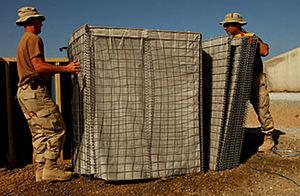
Hesco bastion désigne à la fois un gabion moderne utilisé dans la lutte contre les inondations et comme fortification militaire et le nom de la société britannique qui a développé ce gabion. Il est composé d'un conteneur en treillis métallique repliable et doublé d'une toile lourde et résistante. Il est utilisé comme digue temporaire à semi-permanente ou comme barrière contre le souffle des explosions ou le tir d'armes légères. Dispositif l'un des moins vantés de l'économie de guerre, il est utilisé sur presque toutes les bases militaires américaines en Irak ainsi que sur les bases de l'OTAN en Afghanistan.